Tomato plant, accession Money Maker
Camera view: horizontal (90 deg, fisheye); turntable rotation: 330 degrees
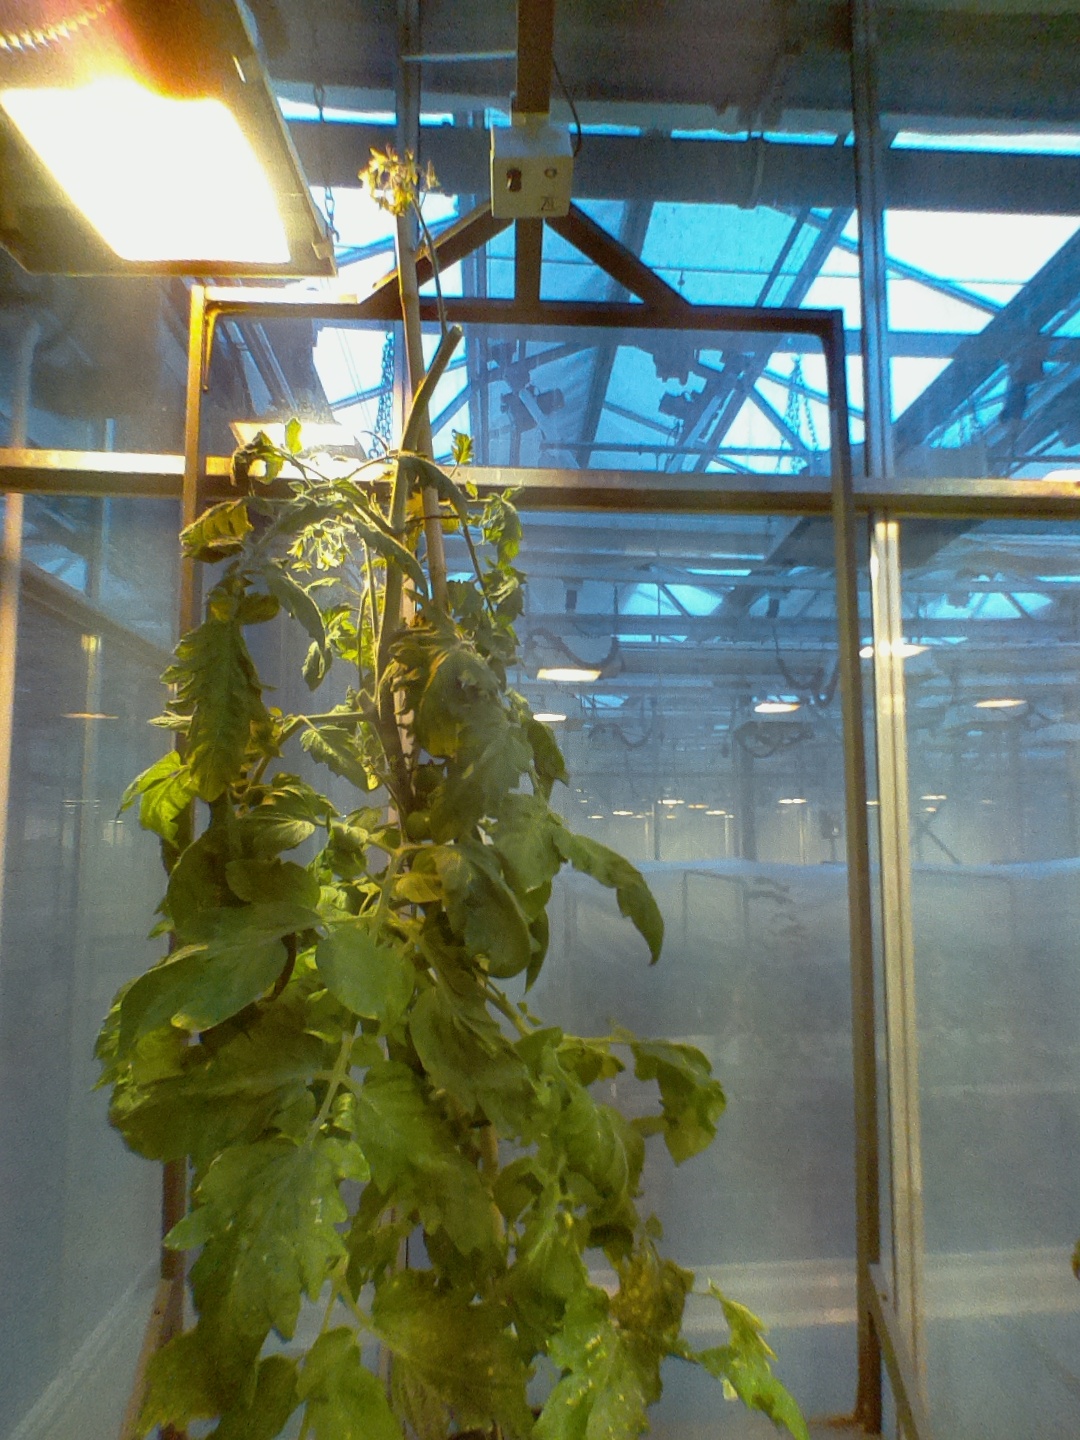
BBCH growth stage 72: 20%-30% of final fruit size